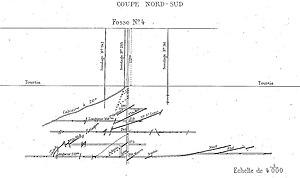
Coupe nord-sud à la fosse de la Compagnie des mines de Cauchy-à-la-Tour vers 1880.
La Compagnie des mines de Cauchy-à-la-Tour est une compagnie minière qui a exploité la houille à Cauchy-à-la-Tour dans le bassin minier du Nord-Pas-de-Calais. La Société, créée le 6 juin 1856, effectue tout d'abord quelques sondages. La fosse, débutée en 1859, commence à produire en 1961. Une concession est accordée sur 278 hectares par le décret du 21 mai 1864. L'extraction reste faible, d'autant que la fosse, situé au nord-ouest de la concession, à un champ d'extraction trop limité. La Compagnie fait faillite à cause de la faible extraction de sa fosse et des dettes trop élevées. Elle est liquidée en 1868.